USS Myrtle (SP-3289)

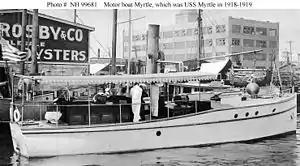

The third USS "Myrtle" (SP-3289) was a United States Navy patrol vessel in commission from 1918 to 1919.